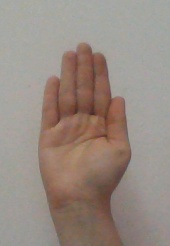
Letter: seen